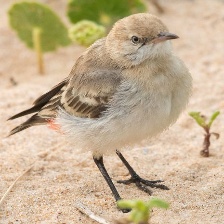
Species: CRIMSON CHAT
Scientific name: EPTHIANURA TRICOLOR